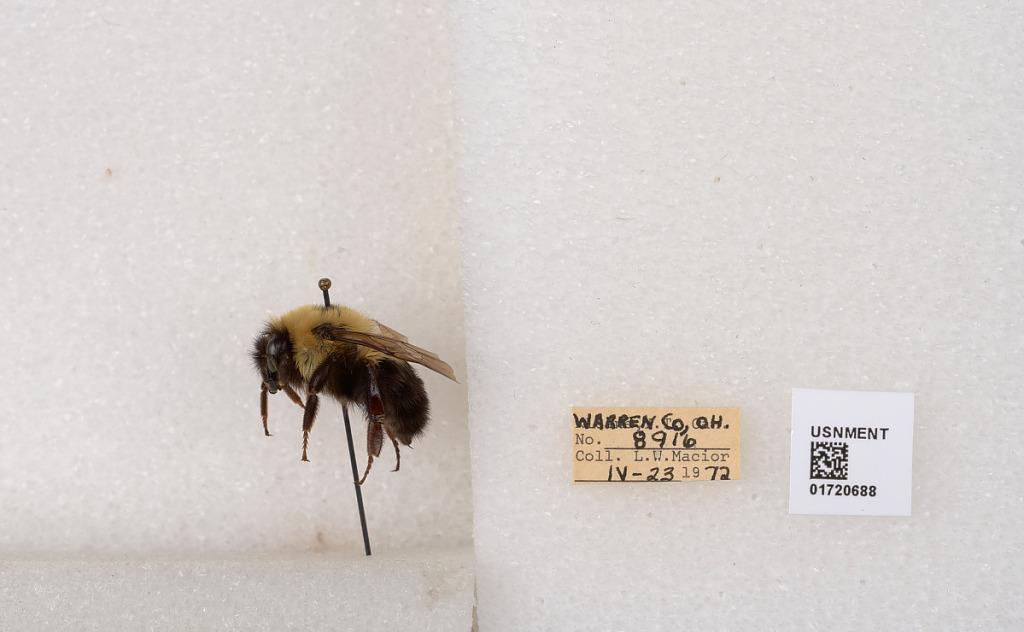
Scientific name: Bombus bimaculatus Cresson
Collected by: L. Macior
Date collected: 1972-4-23
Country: United States
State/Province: Ohio
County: Warren
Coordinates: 39.4276, -84.1668